Paarvai Ondre Pothume

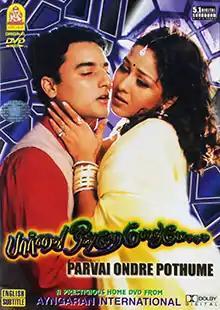
Official DVD Cover

Paarvai Ondre Pothume is a 2001 Indian Tamil-language romance film written and directed by Murali Krishna. The film stars Kunal, Monal and Karan. The film's soundtrack was composed by Bharani and was a huge success. The film was released on 16 March 2001 and became a commercial success. Karan's acting in the film was critically acclaimed. It is Kunal's next Tamil film release and his only release in 2001 since "Kadhalar Dhinam" (1999).